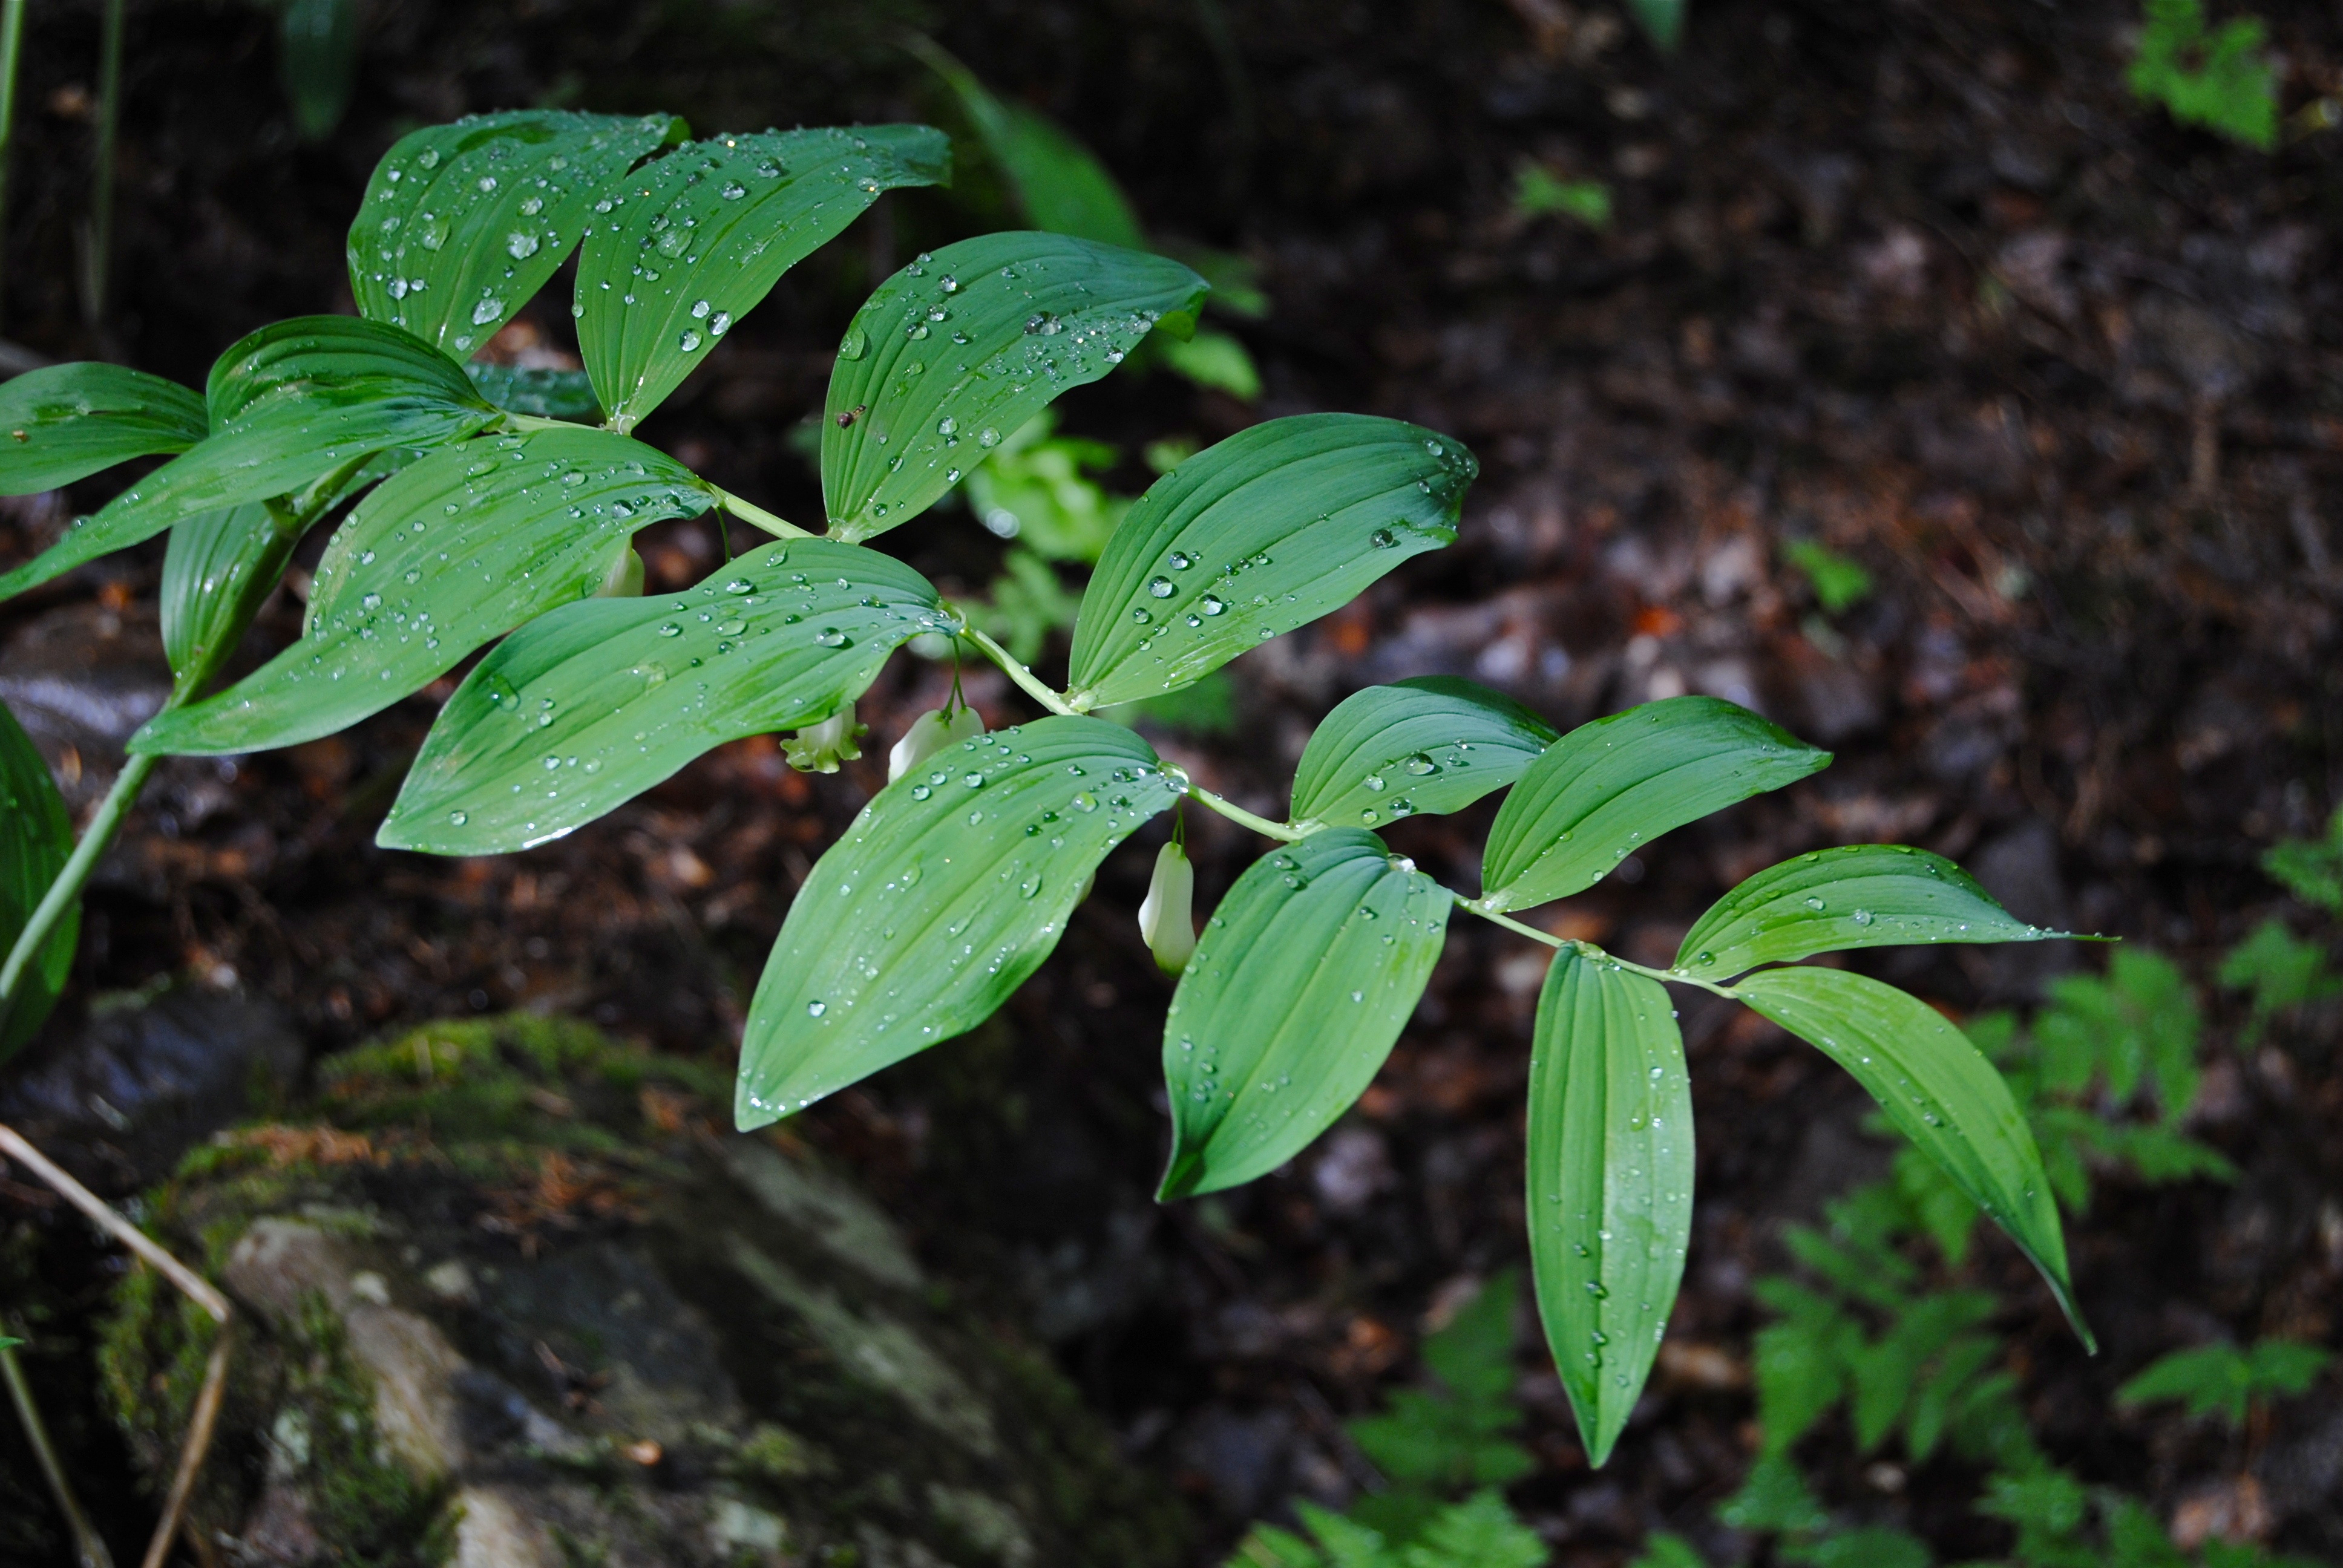
tree, branch, plant, leaf, flower, food, green, produce, botany, flora, shrub, rainforest, deciduous, polygonatum, flowering plant, solomon's seal, j tterams, hybridum, polygonatum multiflorum, woody plant, land plant